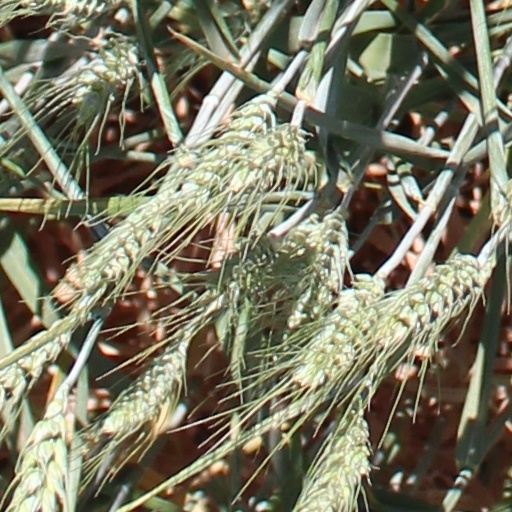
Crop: wheat